Ségrie

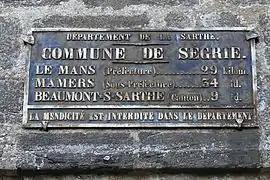
A distance plaque in Ségrie

Ségrie is a commune in the Sarthe department in the region of Pays de la Loire in north-western France.